The Swarm (Schätzing novel)

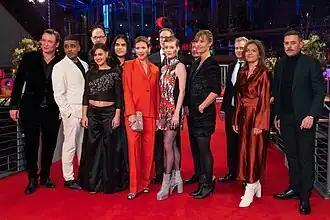
Members of the cast and crew of "The Swarm" ("Der Schwarm") on the red carpet at the Berlinale 2023

An alliance of European public broadcasters produced a TV series titled as "The Swarm", handled by Frank Doelger and Mark Huffam. The cast includes Cécile de France, Sharon Duncan-Brewster, Joshua Odjick, Takuya Kimura, Kari Corbett, Jack Greenlees, Lydia Wilson, Krista Kosonen, Takehiro Hira and Rosabell Laurenti Sellers. It was released in February and March 2023.